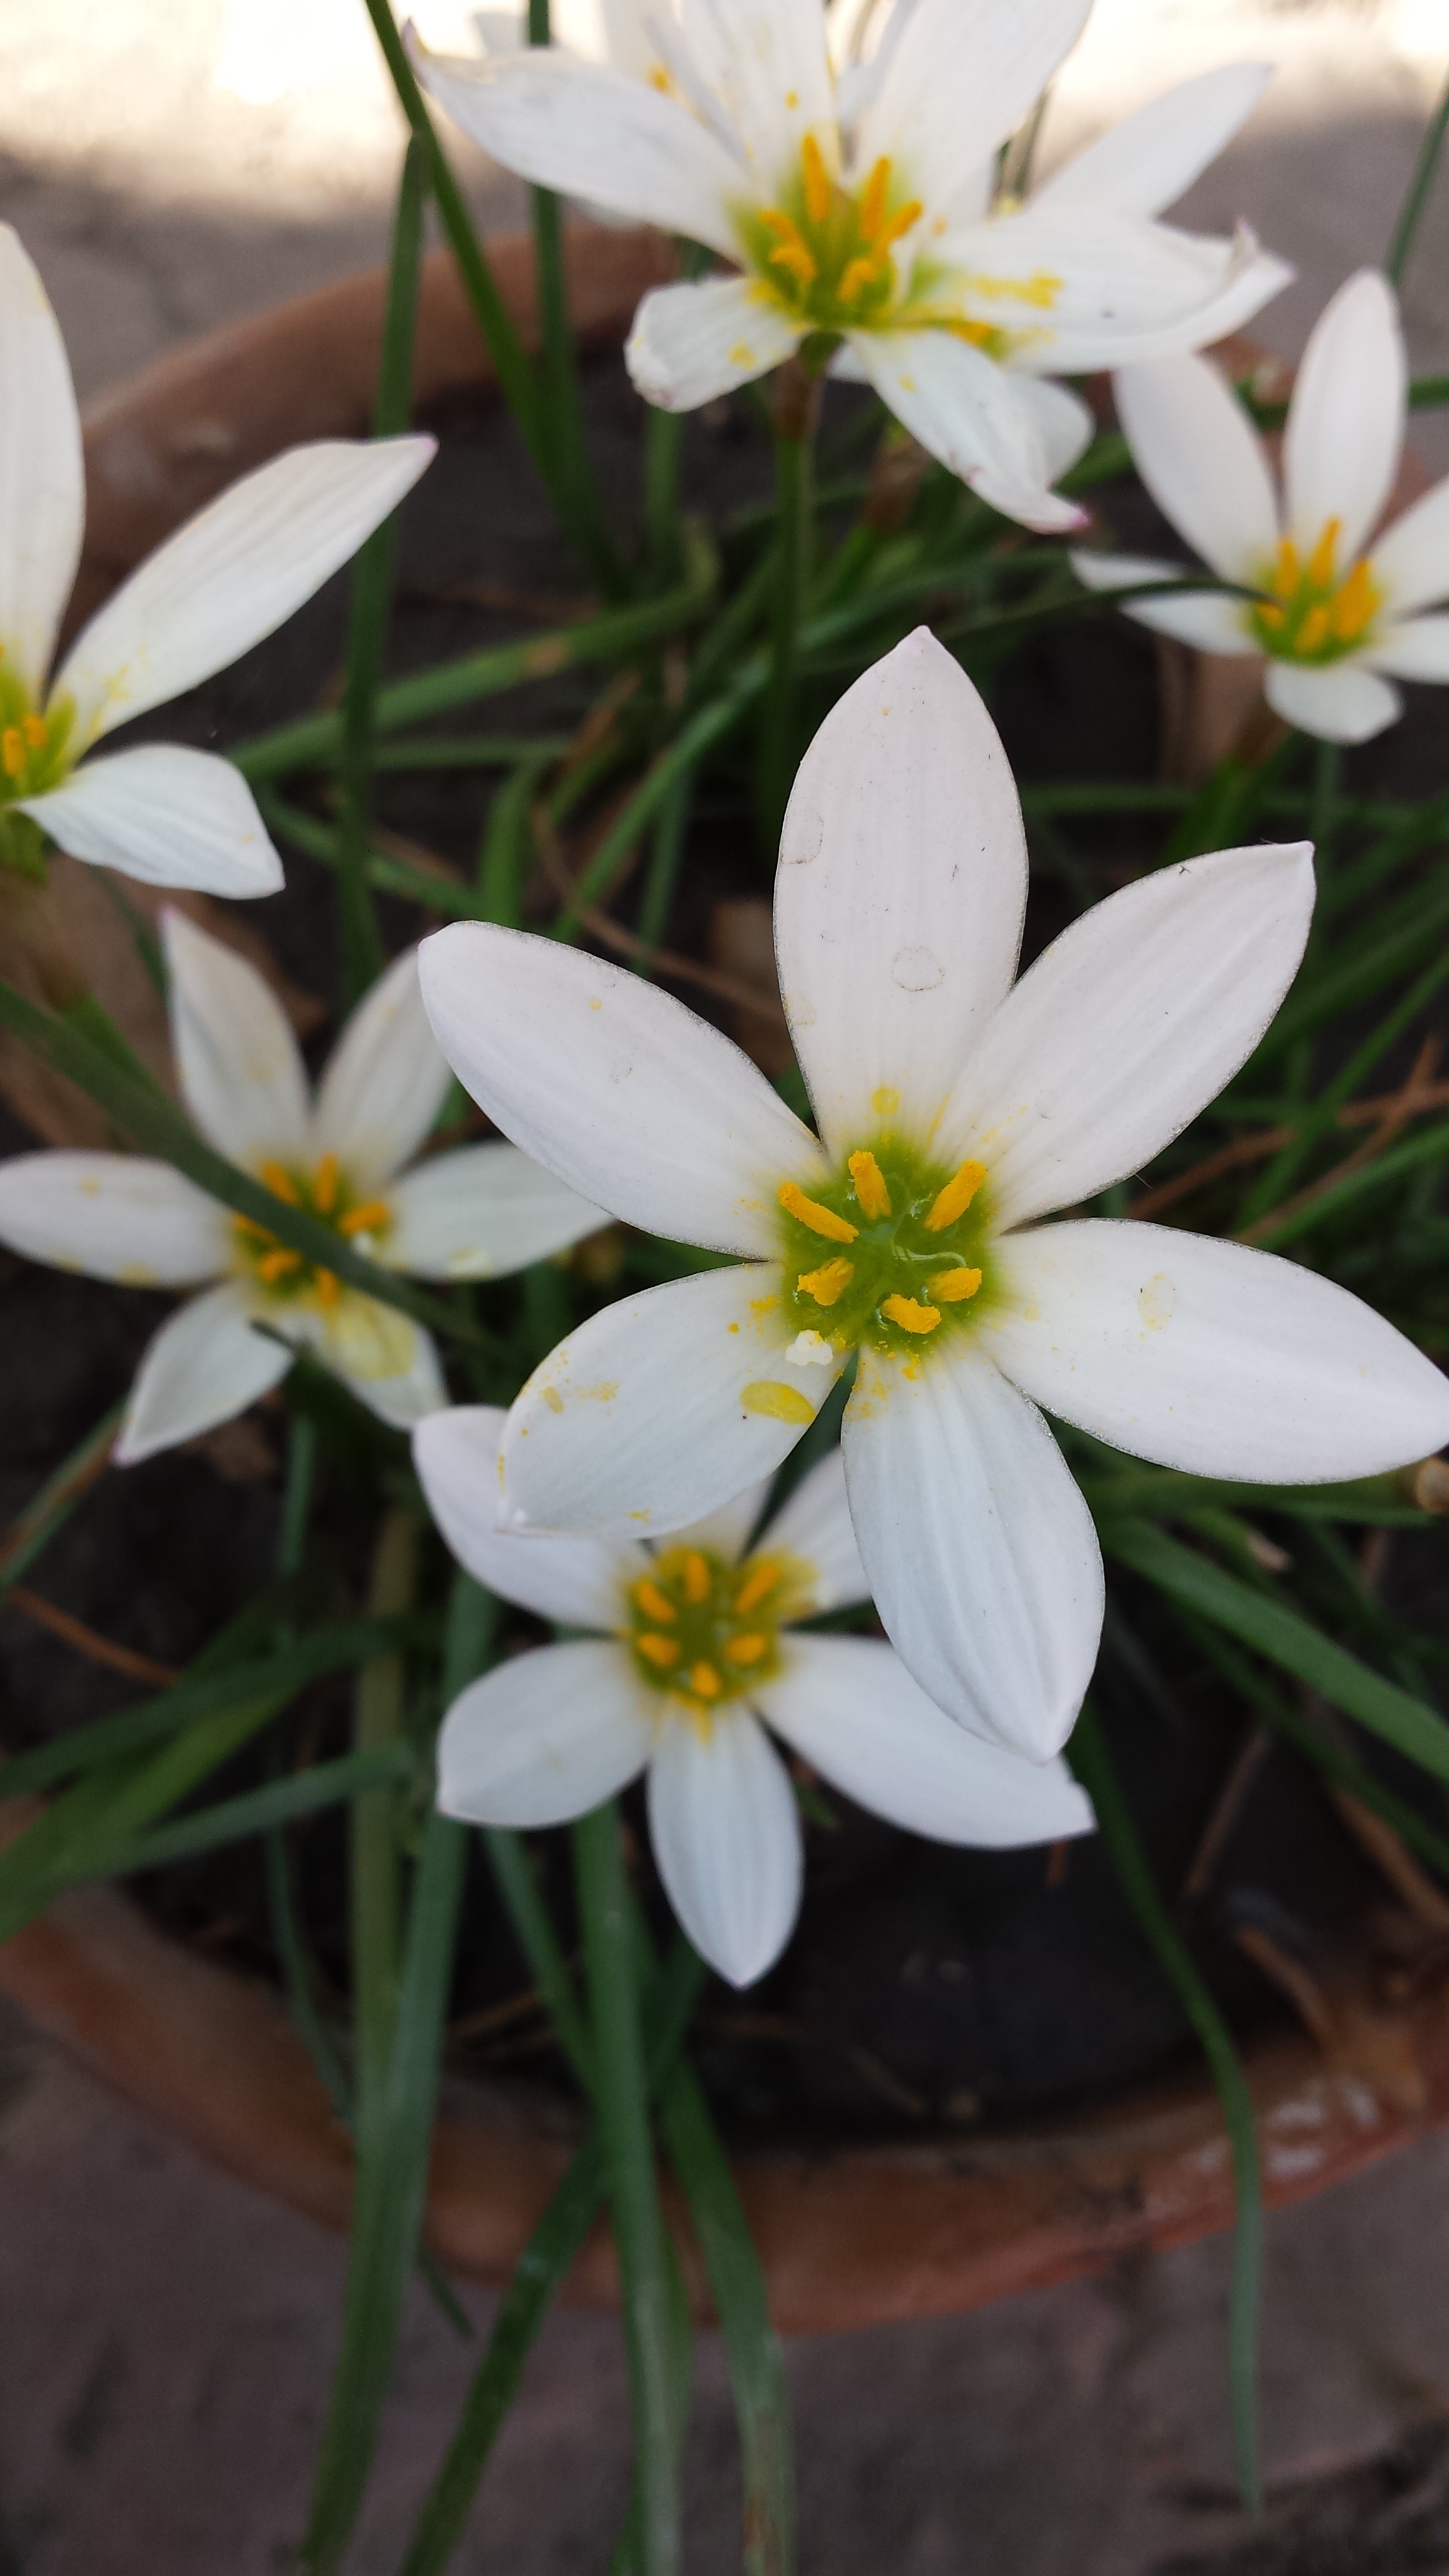
plant, flower, petal, autumn, botany, garden, flora, wildflower, flowers, crocus, white flowers, flowering plant, land plant